Cycloped

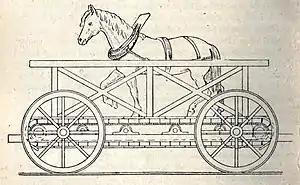
Contemporary drawing of "Cycloped"

Cycloped was an early horse-powered locomotive, built by Thomas Shaw Brandreth of Liverpool, which competed unsuccessfully in the Rainhill trials of October 1829.